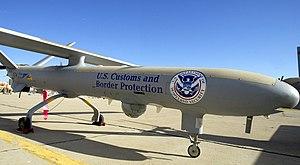
Les drones sont des aéronefs sans pilote dont le pilotage est automatique ou télécommandé, à usage civil ou au profit des forces armées ou de sécurité — police, douane — d'un État. En fonction des capacités recherchées, leur masse varie de quelques grammes à plusieurs tonnes, et leur autonomie peut atteindre plusieurs dizaines d'heures.